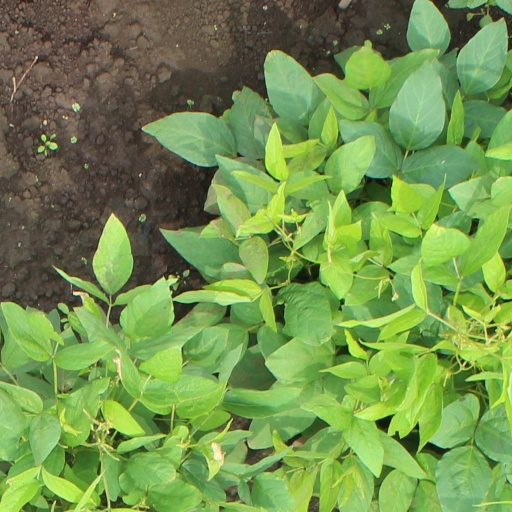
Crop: soybean